Independence Park (Jerusalem)

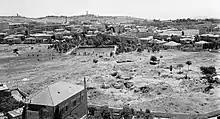
Mamilla Pool and environs, early 20th century

After the 1948 war, the cemetery was incorporated into the Israeli municipality of Jerusalem. The cemetery was neglected and largely bulldozed by Israeli authorities in the 1950s. By 1967 less than ten percent of the graves remained.